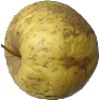
Label: Apple Golden 1